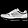
Label: Sneaker